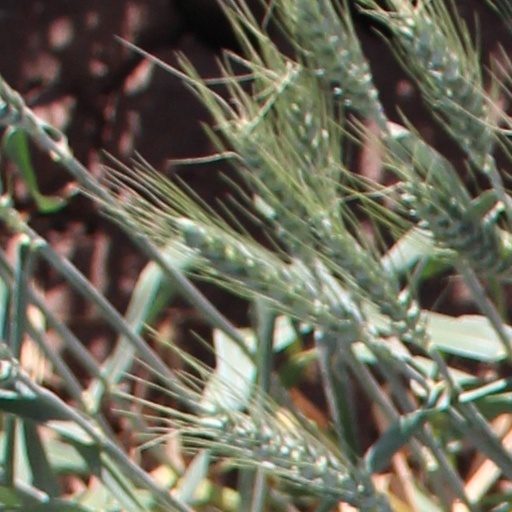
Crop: wheat